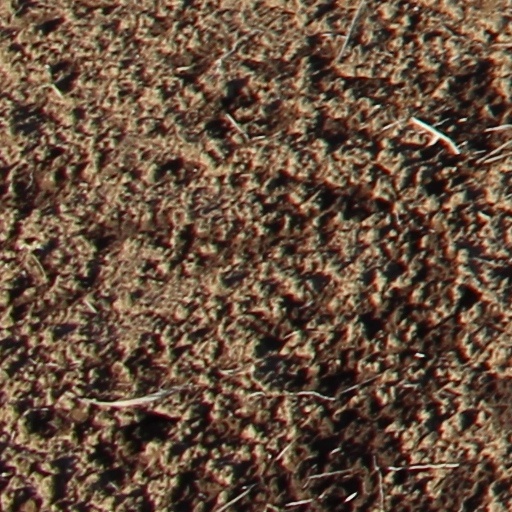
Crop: wheat